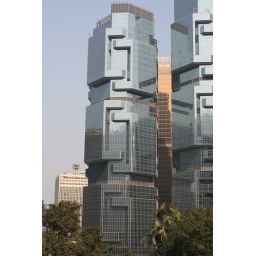
The Lippo centre was designed by an Australian architect who designed the towers to look like koala bears